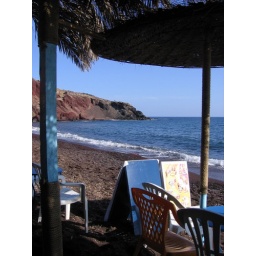
the cafe, which was set into a cave in the red rocks, at the red sand beach